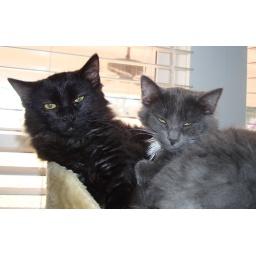
Dan and Fagen spend their days on the cat tree in the front room, glaring at me. Brats.